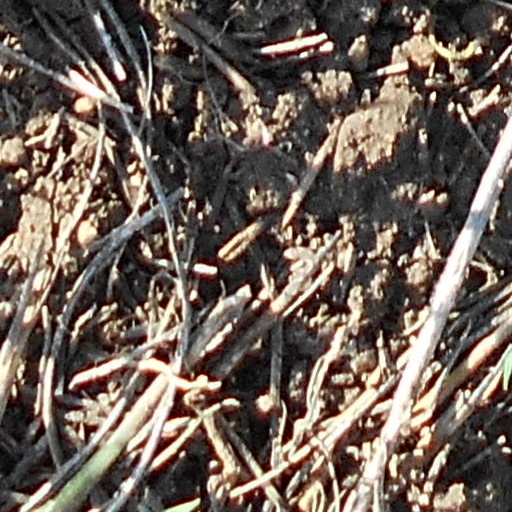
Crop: wheat